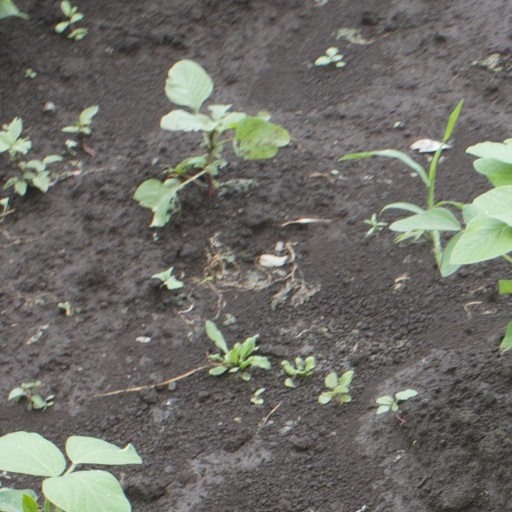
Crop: soybean